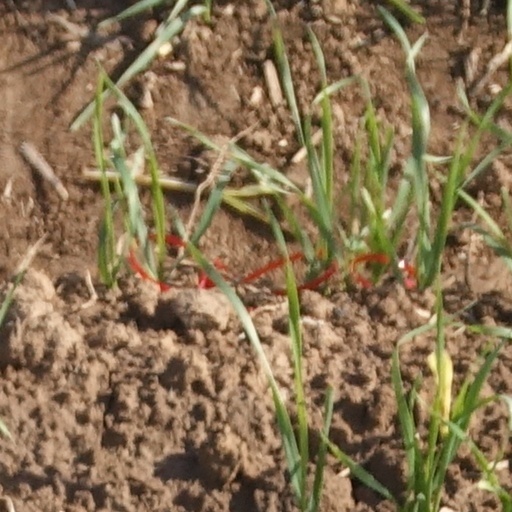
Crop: wheat